Magazine

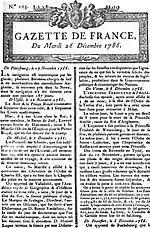
"La Gazette", 26 December 1786

Under the Ancien Régime, the most prominent magazines were , , founded in 1665 for scientists, and , founded in 1631. Jean Loret was one of France's first journalists. He disseminated the weekly news of music, dance and Parisian society from 1650 until 1665 in verse, in what he called a "gazette burlesque", assembled in three volumes of "La Muse historique" (1650, 1660, 1665). The French press lagged a generation behind the British, for they catered to the needs of the aristocracy, while the newer British counterparts were oriented toward the middle and working classes.